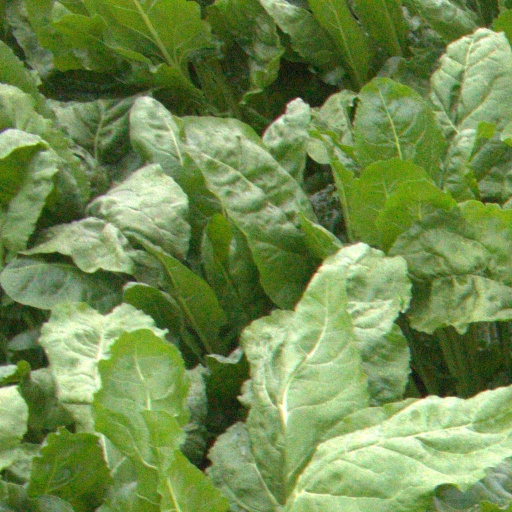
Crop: sugar beet